Ariel (angel)

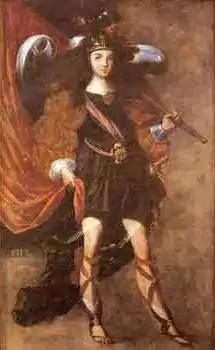
"Ariel", painting from the Sopo Archangels collection.

The word "Ariel" appears in the Hebrew Bible and on the Mesha Stele under various spellings but not as the name of an angel. In and its parallel passage the meaning of the word is unclear. In it is a personal name. In it is a part of the altar. In it means Jerusalem and in it probably has a related meaning. On the Mesha Stele, it appears to mean "matzevah" (sacred pillar). According to Samuel Feigin, "all the places where it appears seem to be archaic or archaistic in character. The different spellings ... indicate that the word is a loan from a foreign language." He argues that the original meaning of the word was related to death and suggests that it is related to "Arali" (Sumerian) and "Arallu" (Babylonian), names for the ancient Mesopotamian underworld. It may be the root of Erelim, the name of the angels of death in the Talmud.